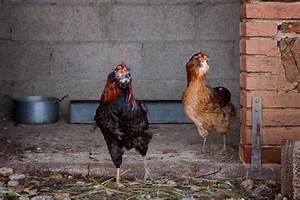
Label: chicken